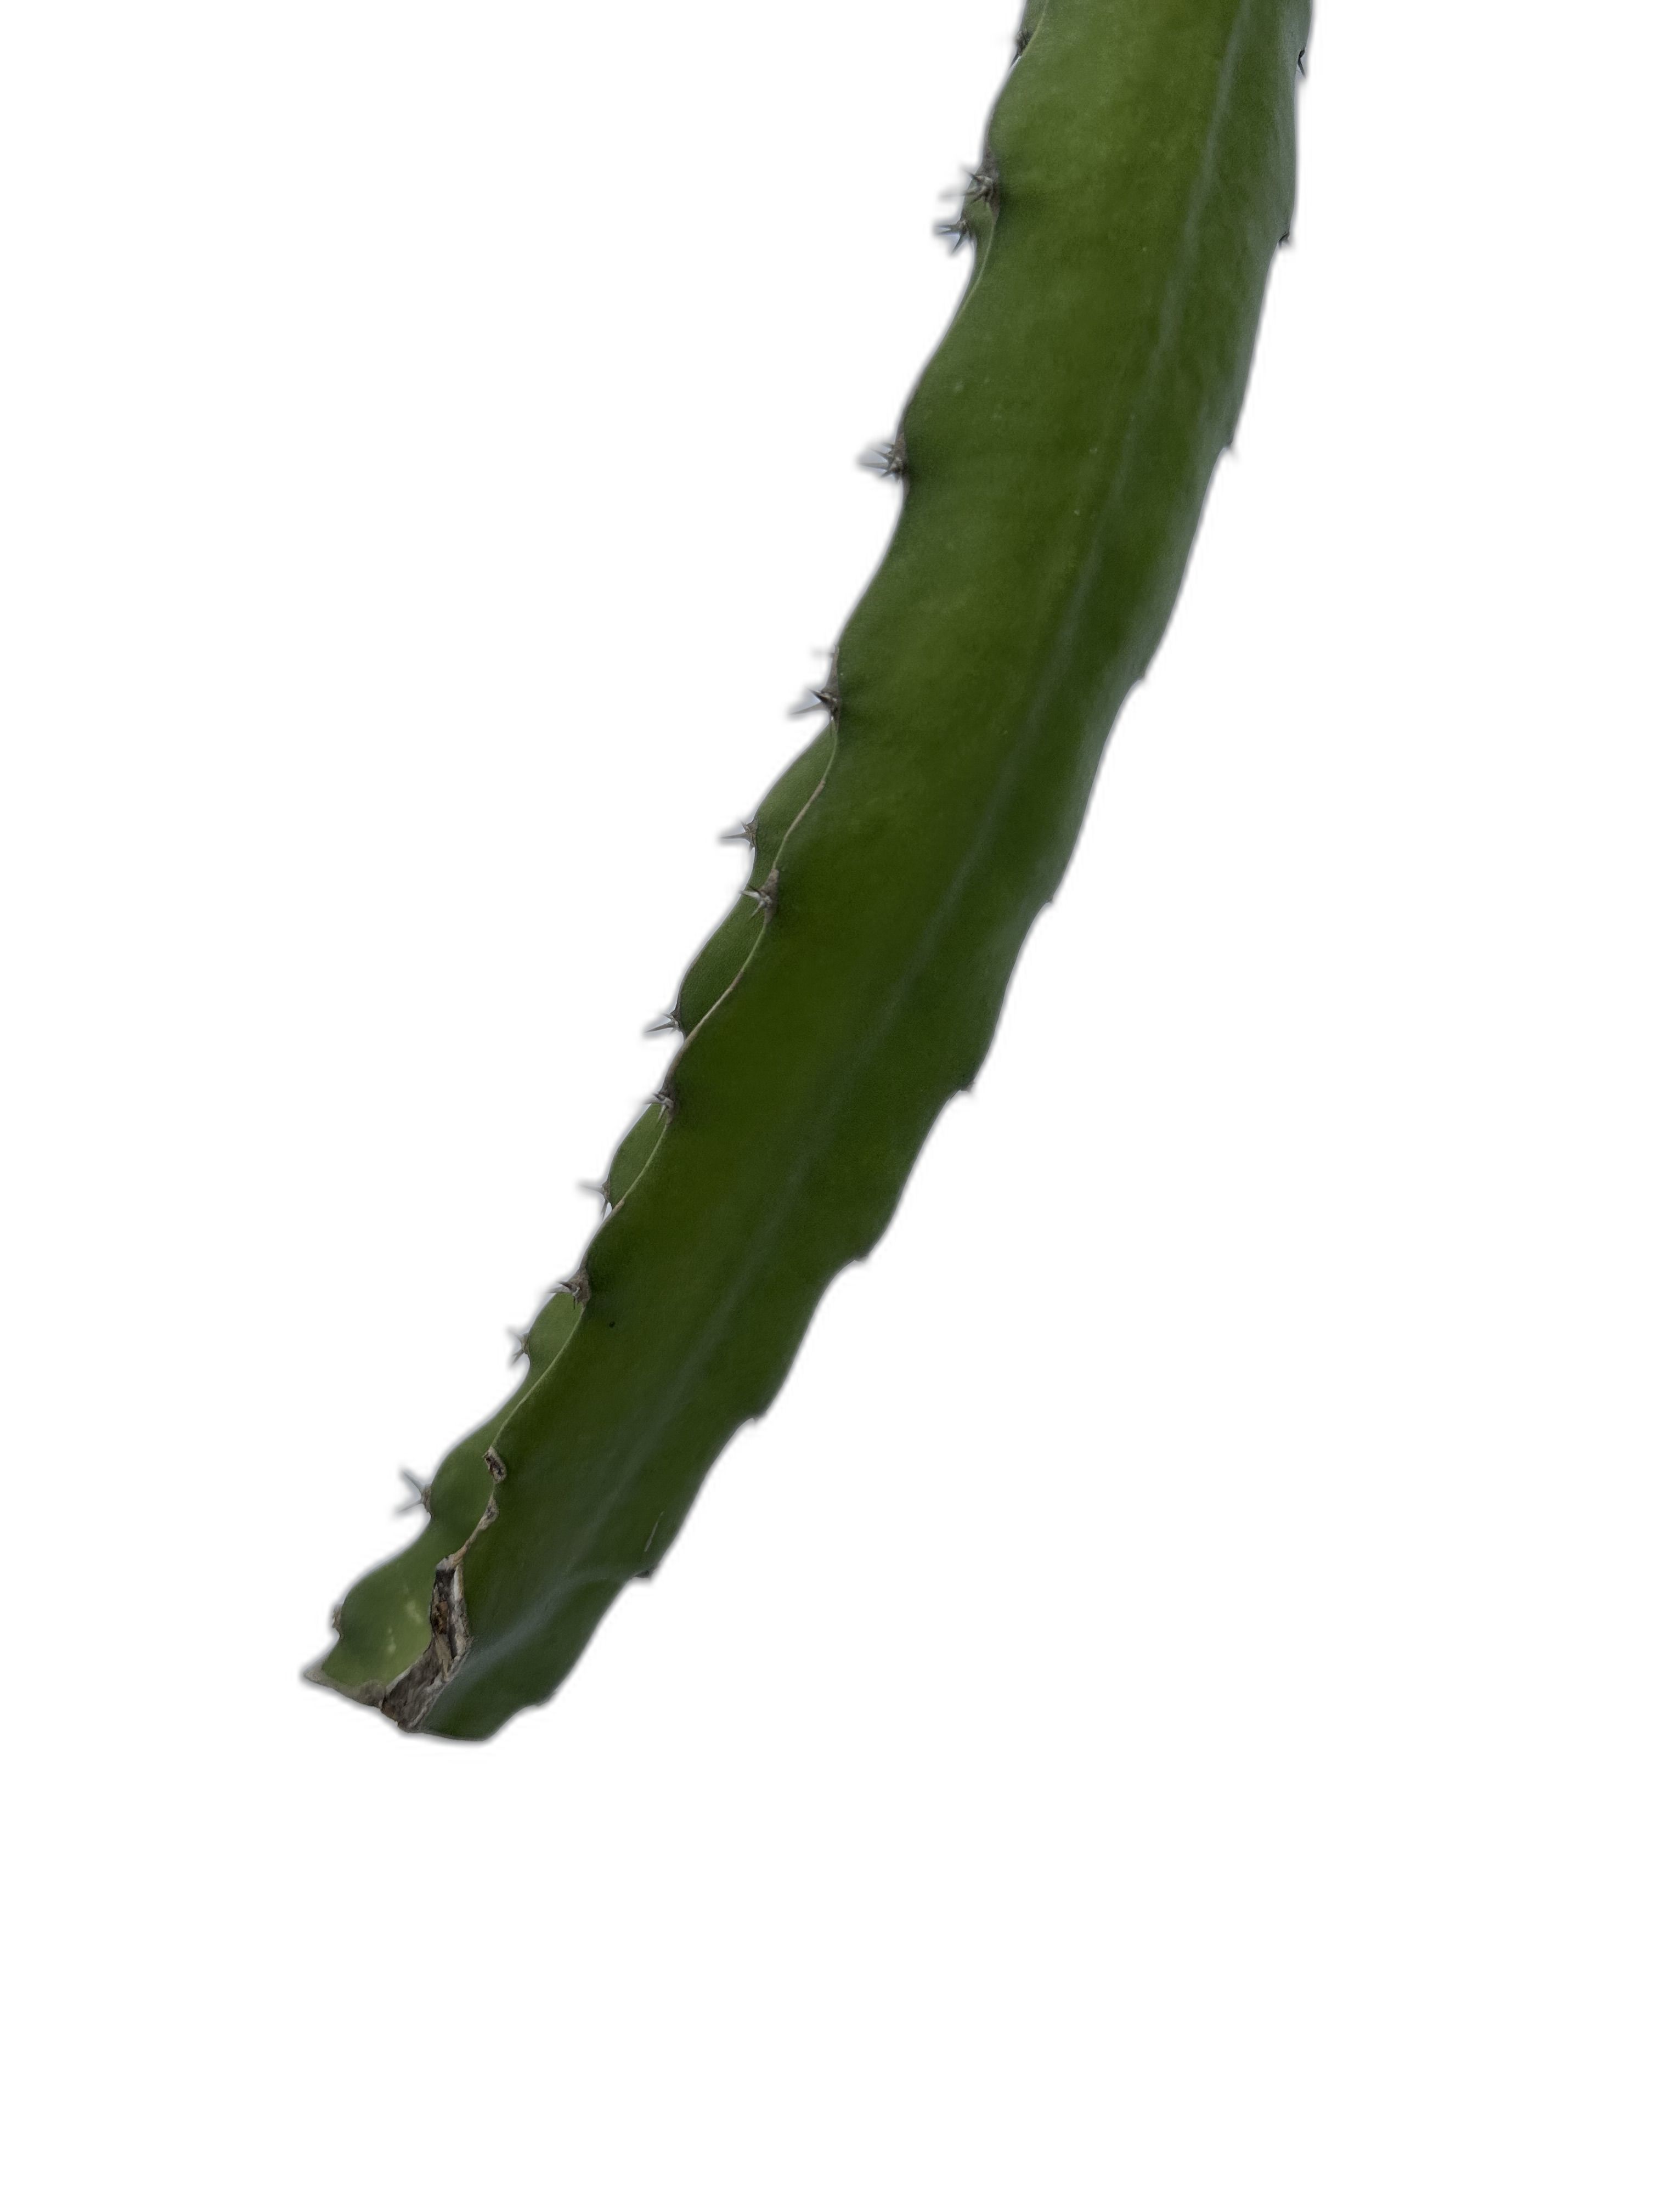
Label: Good leaf